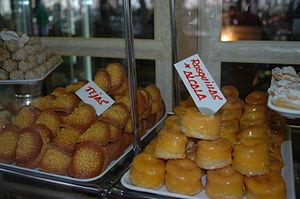
Desserts traditionnels (tuiles et beignets) d'Alcalá de Henares (Communauté de Madrid, Espagne)
La rousquille est une spécialité traditionnelle catalane présente des deux côtés de la frontière franco-espagnole. En Espagne, les rosquillas sont des beignets ou des biscuits cuits au four aux différents parfums et nappages, ayant en commun leur forme d’anneau. La rousquille catalane est quant à elle un biscuit tendre et fondant en forme de tore, enrobé d'un épais glaçage blanc parfumé au citron ou à l’anis.
Alcalá de Henares est une commune espagnole, située dans la Communauté de Madrid.